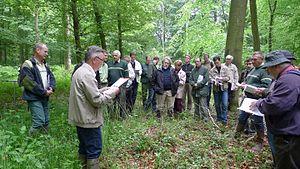
Réunion CSENPC-ONF 2012 forêt de Mormal
Le Conseil scientifique de l’environnement Nord - Pas-de-Calais est une association loi de 1901 de la région Nord-Pas-de-Calais ayant pour objet d'apporter avis et conseils dans le domaine de l'environnement régional et de promouvoir la recherche scientifique sur les thématiques environnementales au sens large.